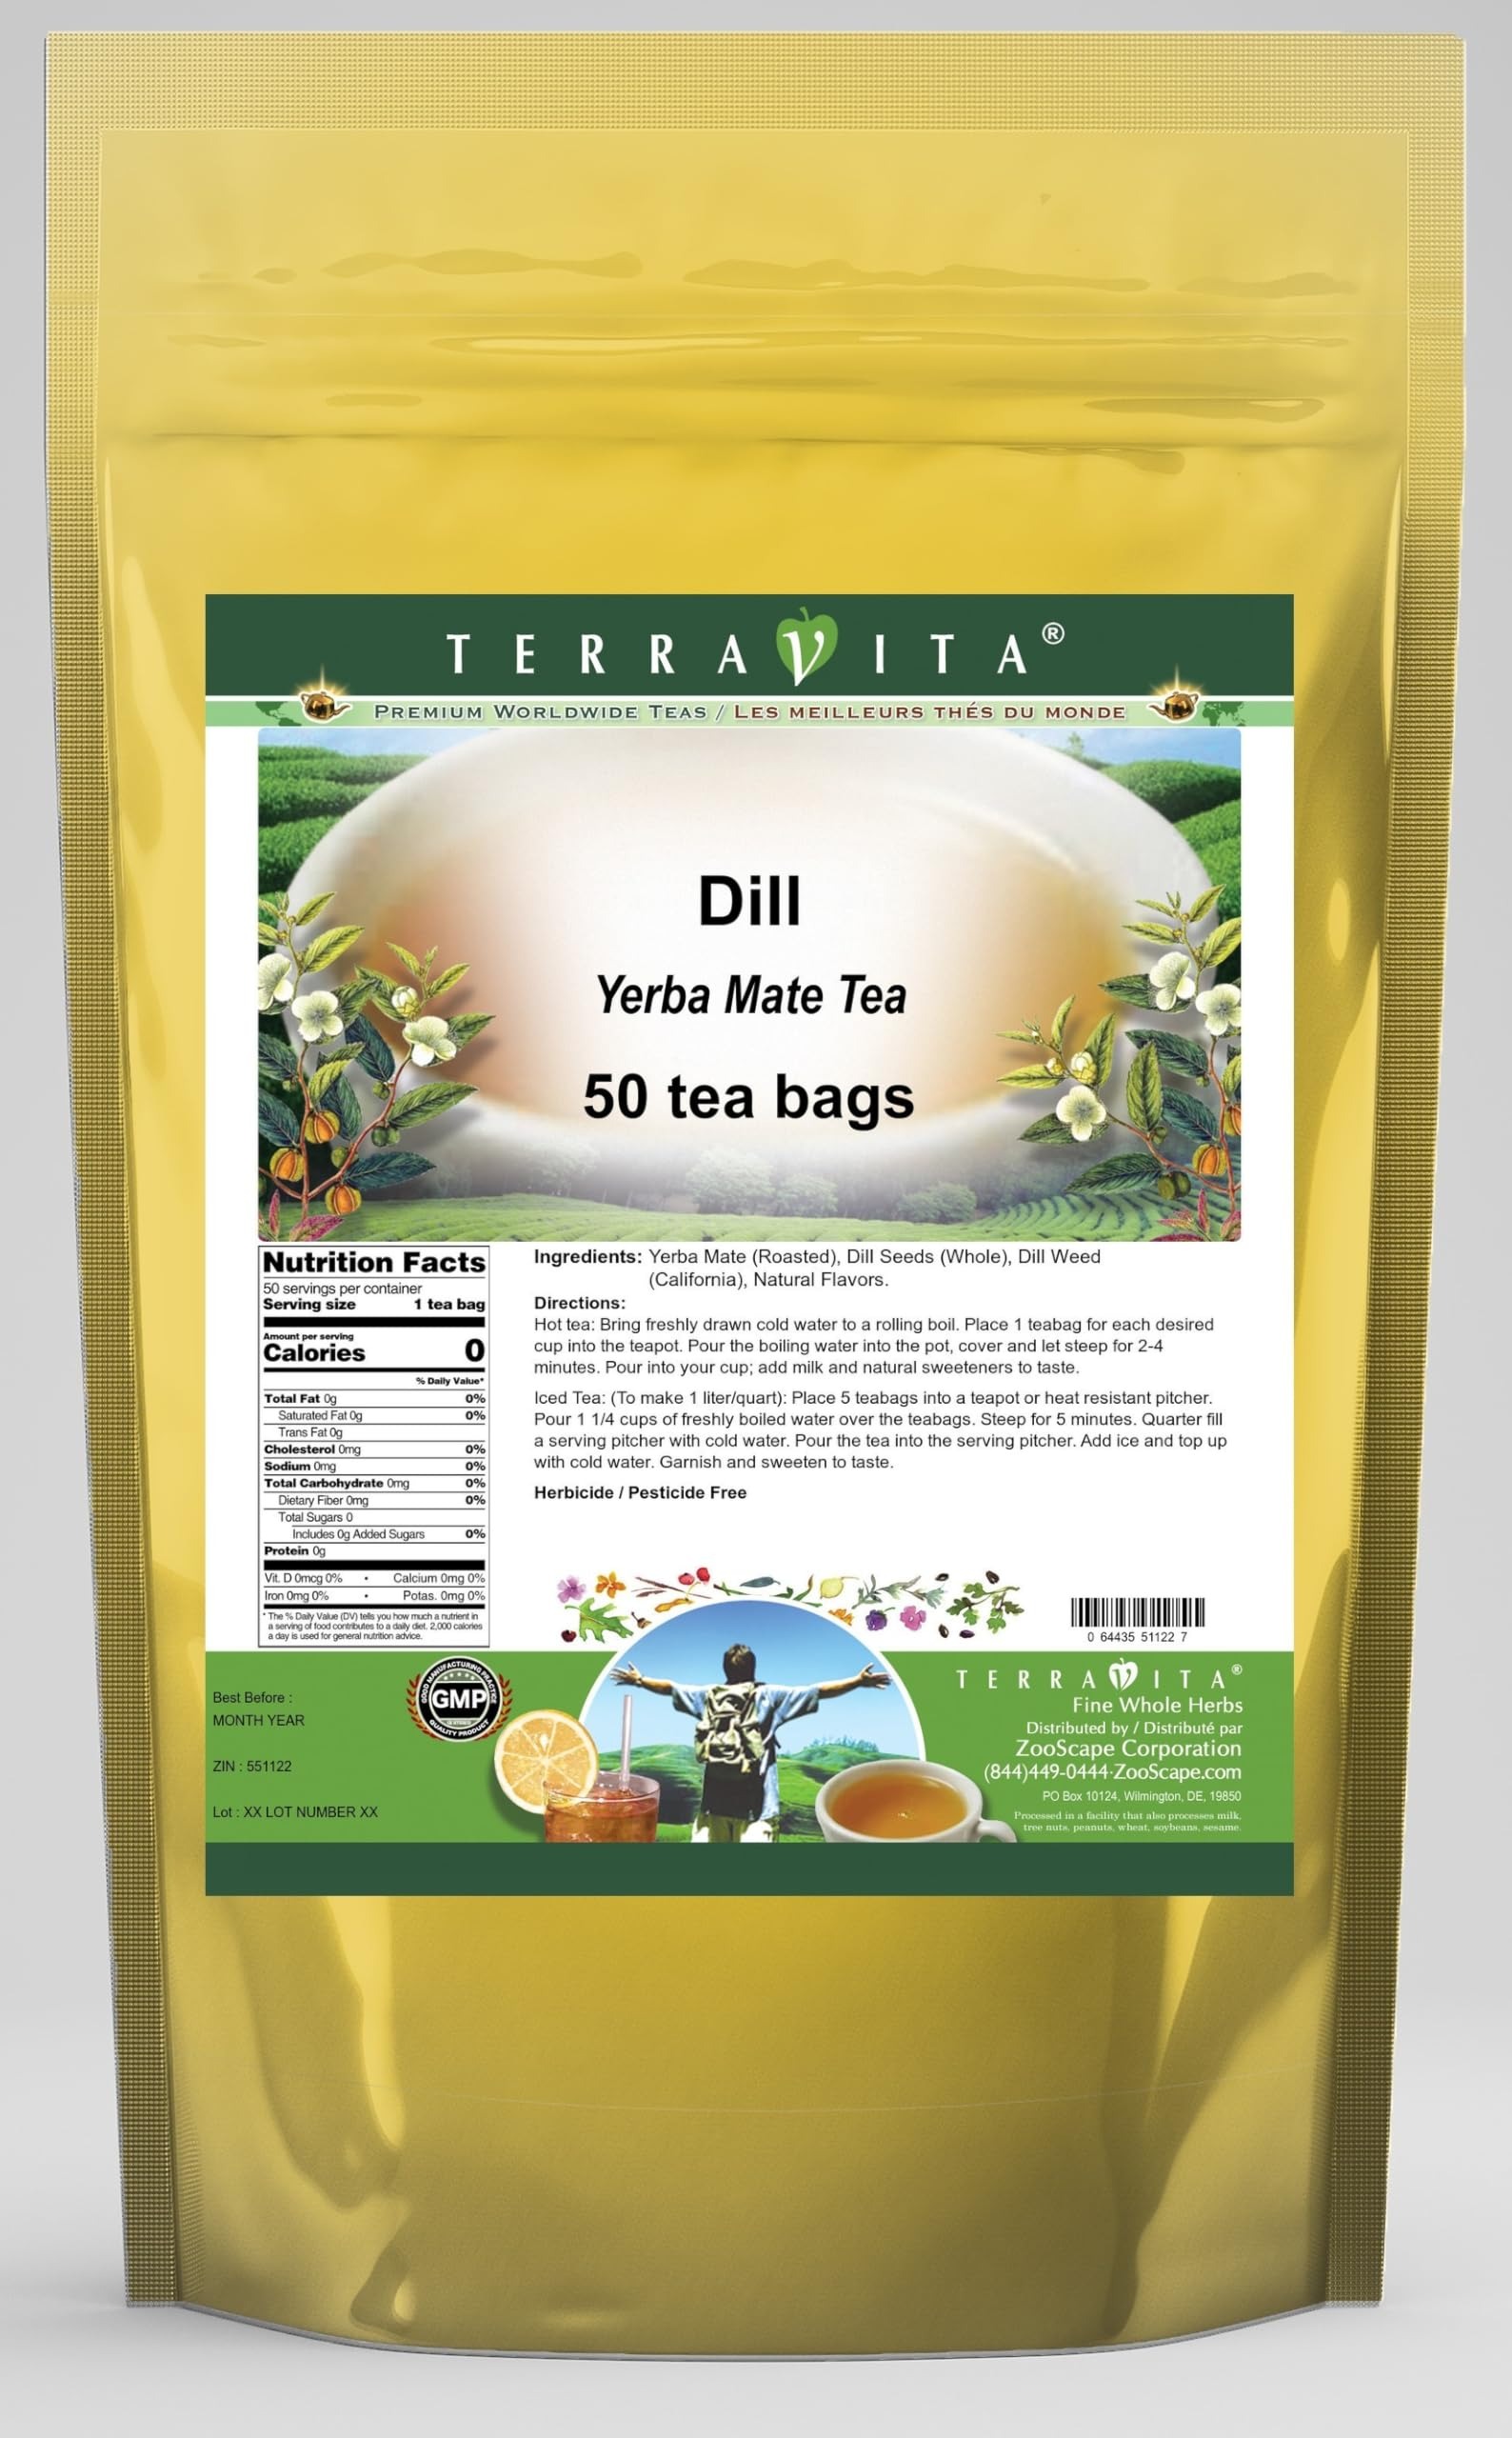
Item Name: Dill Yerba Mate Tea (50 tea bags, ZIN: 551122) - 3 Pack
Bullet Point 1: Our Dill Yerba Mate tea is a scrumptuous all-natural flavored Yerba Mate coffee substitute with Dill Seeds and Dill Weed (California) that will refresh you with its terrific taste! You will enjoy the earthy and acidity-free Dill aroma and flavor again and again! - Ingredients: Yerba Mate, Dill Seeds, Dill Weed (California) and Natural Dill Flavor.
Bullet Point 2: No fillers.
Bullet Point 3: Manufacturer: TerraVita
Bullet Point 4: Size: 50 tea bags
Bullet Point 5: Yerba Mate Tea Bags - Packed in a convenient upright pouch!
Product Description: Our Dill Yerba Mate tea is a scrumptuous all-natural flavored Yerba Mate coffee substitute with Dill Seeds and Dill Weed (California) that will refresh you with its terrific taste! You will enjoy the earthy and acidity-free Dill aroma and flavor again and again! - Ingredients: Yerba Mate, Dill Seeds, Dill Weed (California) and Natural Dill Flavor. - Hot tea brewing method: Bring freshly drawn cold water to a rolling boil. Place 1 teabag for each desired cup into the teapot. Pour the boiling water into the pot, cover and let steep for 2-4 minutes. Pour into your cup; add milk and natural sweeteners to taste. - Iced tea brewing method: (To make 1 liter/quart): Place 5 teabags into a teapot or heat resistant pitcher. Pour 1 1/4 cups of freshly boiled water over the teabags. Steep for 5 minutes. Quarter fill a serving pitcher with cold water. Pour the tea into the serving pitcher. Add ice and top up with cold water. Garnish and sweeten to taste. - TerraVita is an exclusive line of premium-quality, natural source products that use only the finest, purest and most potent ingredients found around the world. TerraVita is hallmarked by the highest possible standards of purity, potency, stability and freshness. All of our products are prepared with the highest elements of quality control, from raw materials through the entire manufacturing process, up to and including the moment that the bottles or bags are sealed for freshness and shipped out to you. Our highest possible standards are certified by independent laboratories and backed by our personal guarantee. - TerraVita exists to meet and ensure your family's health and wellness without the harmful effects of chemicals and health products. We strive to make all of our products affordable and reliable and are constantly searchin
Value: 150.0
Unit: Count

Price: 93.46